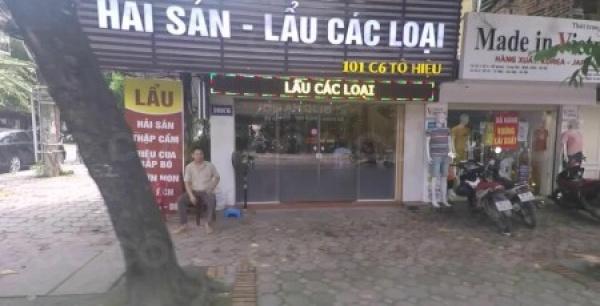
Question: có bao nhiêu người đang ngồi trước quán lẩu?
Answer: có một người ngồi trước quán lẩu